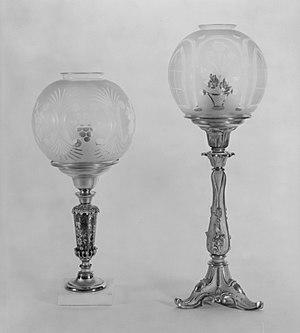
Une lampe astrale est une lampe à combustible à réservoir plat en forme d'anneau entourant le brûleur, brevetée vers 1809-1810 en France par Isaac Bordier-Marcet. Cette lampe est conçue de manière que sa flamme éclaire les objets de haut en bas, sans porter d’ombre par ses appuis.